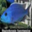
Label: aquarium_fish